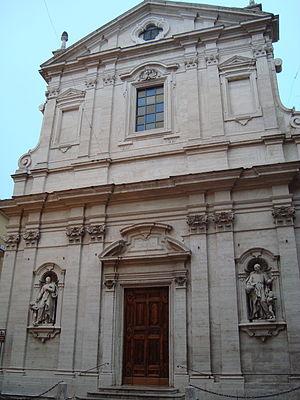
L’église du Gesù est une église baroque de la ville Frascati située dans les monts albains de la région du Latium en Italie. Construite au XVIᵉ siècle par les jésuites, elle est aujourd’hui, une simple chapelle publique sans être paroisse.
Frascati est une commune italienne d'environ 21 000 habitants, située dans la ville métropolitaine de Rome Capitale dans la région du Latium en Italie. C'est la ville qui a donné le plus de papes à l'Église, après Rome.